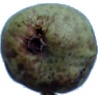
Label: Pear Stone 1